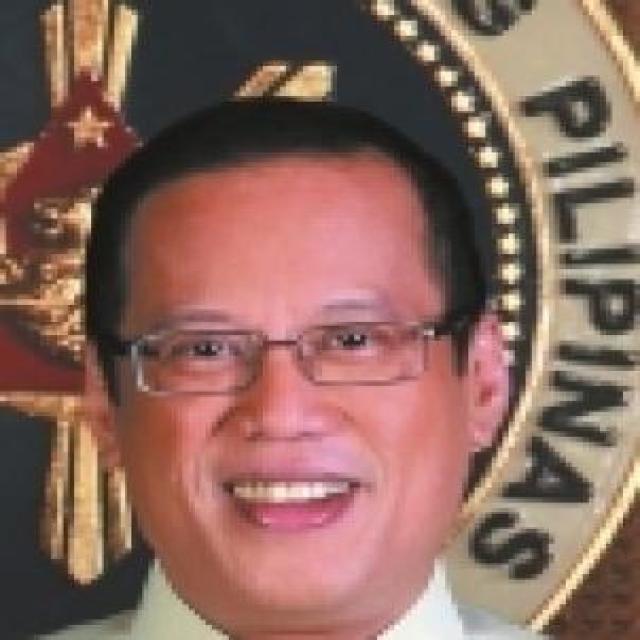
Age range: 45-64